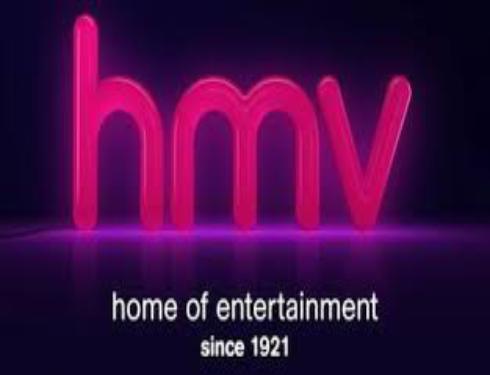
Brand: HMV
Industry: Leisure